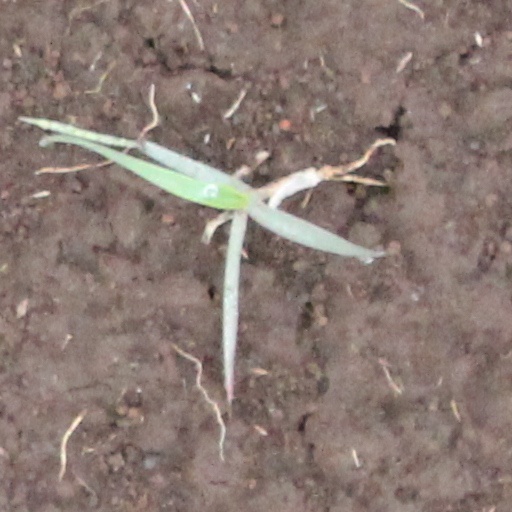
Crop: wheat